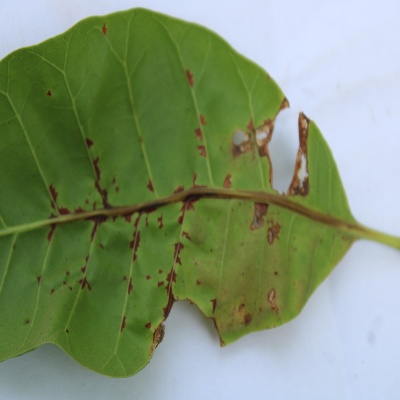
Crop: Cashew
Condition: anthracnose